American Princes

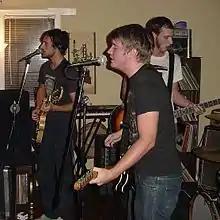
American Princes performing in 2005

American Princes is an indie rock band from Little Rock, Arkansas, United States. The band started in 2003 when David Slade, then-bassist John Beachboard and drummer Matthew Quin moved to Little Rock from New York City. Within their first year in Arkansas, they met guitarist Collins Kilgore and released their first album, "We Are the People," on Max Recordings. In 2004, after their first national tour, American Princes released their second album, "Little Spaces," also on Max Recordings. Luke Hunsicker (Sugar and the Raw) joined the 2004 tour in support of "Little Spaces".